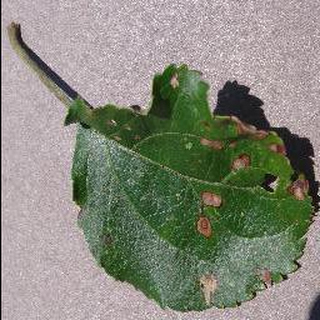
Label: apple_black_rot